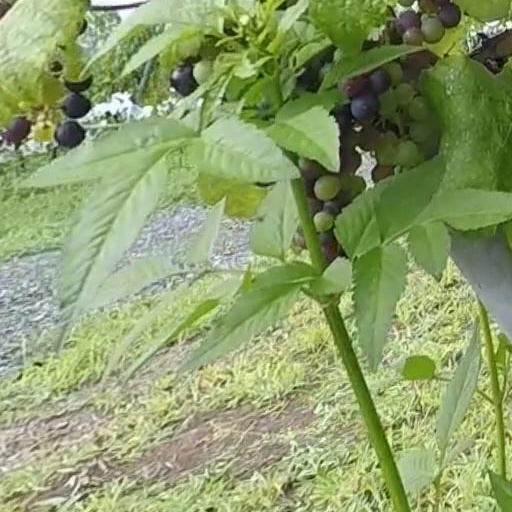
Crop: grape